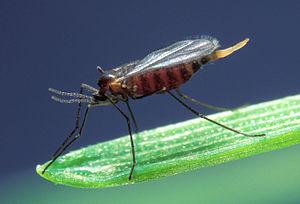
Mayetiola est un genre d'insectes diptères nématocères de la famille des Cecidomyiidae.
Oligotrophini est une tribu d'insectes diptères nématocères de la sous-famille des Cecidomyiinae.
Liste des ravageurs des plantes cultivées par type de culture
Les ravageurs des céréales sont nombreux et appartiennent majoritairement à la classe des insectes. Outre les dommages directs qu'ils causent aux cultures de céréales, ils sont aussi dans certains cas les vecteurs de viroses et d'autres maladies. Beaucoup d'entre eux sont polyphages, mais certains insectes peuvent être plus spécialisés dans les Poaceae et attaquer aussi d'autres plantes cultivées.
Les Cecidomyiinae sont une sous-famille d'insectes diptères nématocères de la famille des Cecidomyiidae. Comprenant de nombreux genres, elle est subdivisée en super-tribus et tribus.